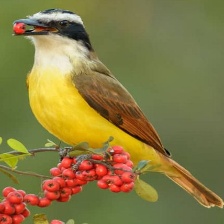
Species: GREAT KISKADEE
Scientific name: PITANGUS SULPHURATUS